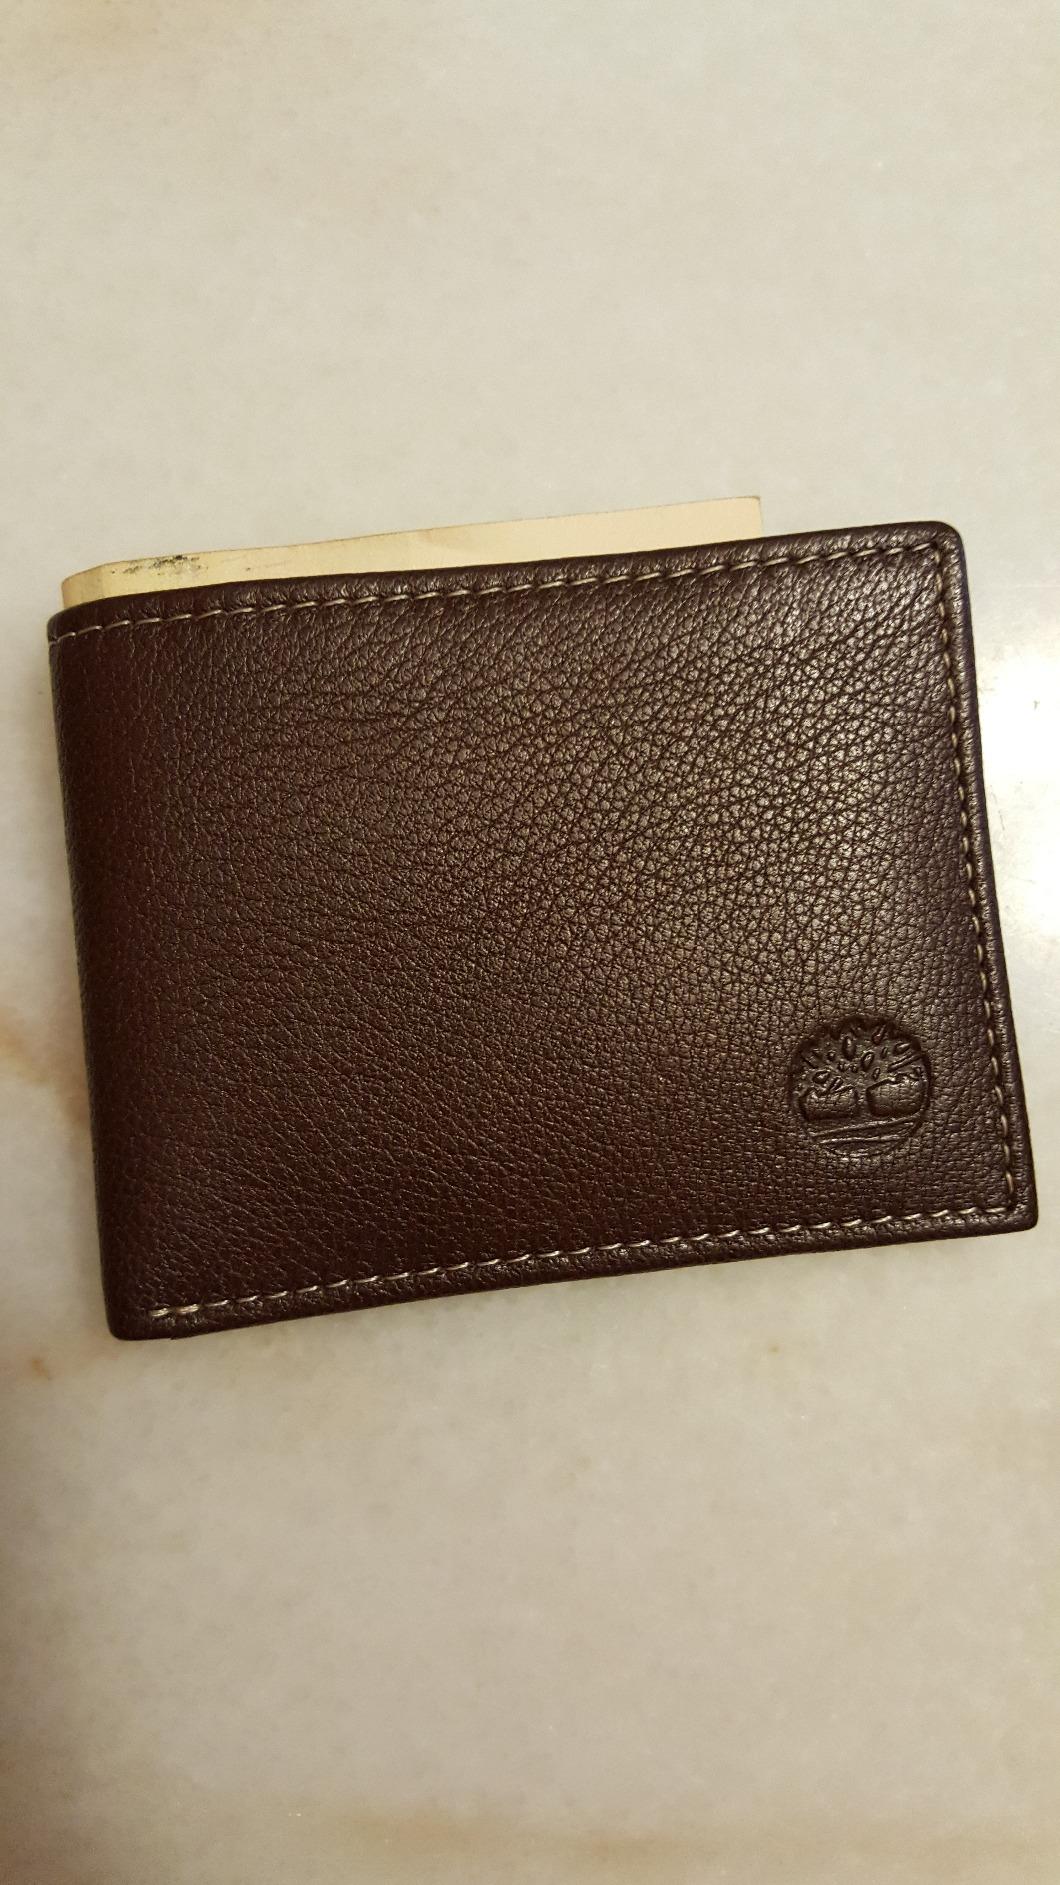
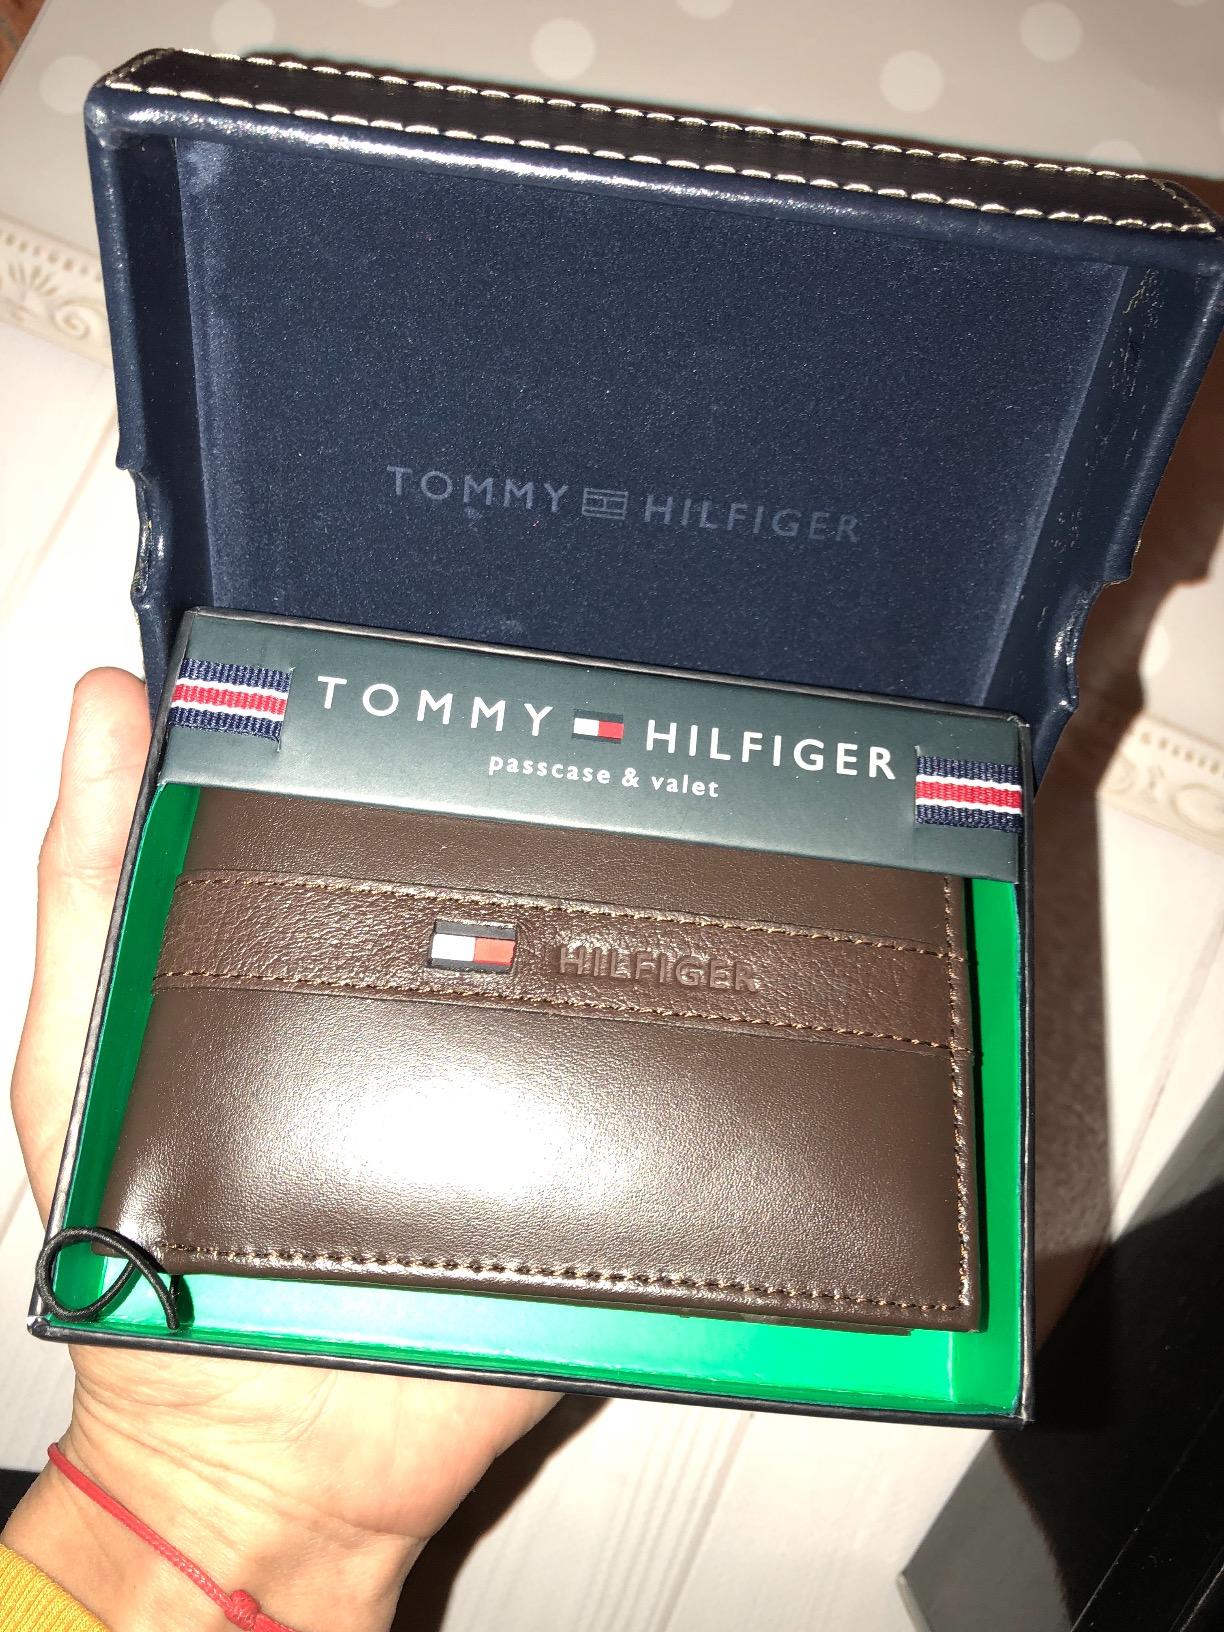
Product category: accessories_wallet
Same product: no